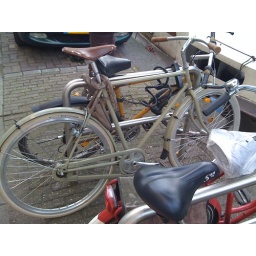
An on-street bike rack in between car parking spaces. Bikes are given parking space alongside cars.